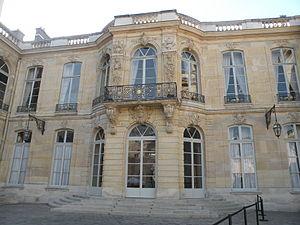
Grande cour de l'Hôtel Matignon